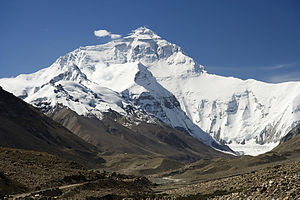
Himalaya
Mount Everests nordside set fra stien til base camp i Tibet, Kina
Himalaya er en bjergkæde i Asien. Jordens højeste bjerg, Mount Everest, og andre af de allerhøjeste bjerge, ligger i Himalaya, ligesom der er højtliggende søer, fx Pangong Tso. Bjergkæden ligger i flere lande, blandt andre i Kina, Indien og Pakistan.